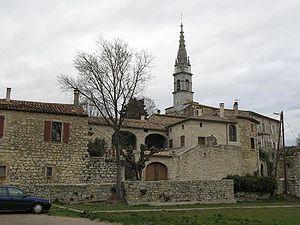
village de Saint-André de Cruzières (Ardèche)
Saint-André-de-Cruzières est une commune française, située dans le département de l'Ardèche en région Auvergne-Rhône-Alpes.
L'église Saint-André est une église située à Saint-André-de-Cruzières, en France.
Cet article recense les monuments historiques français classés en 1910.